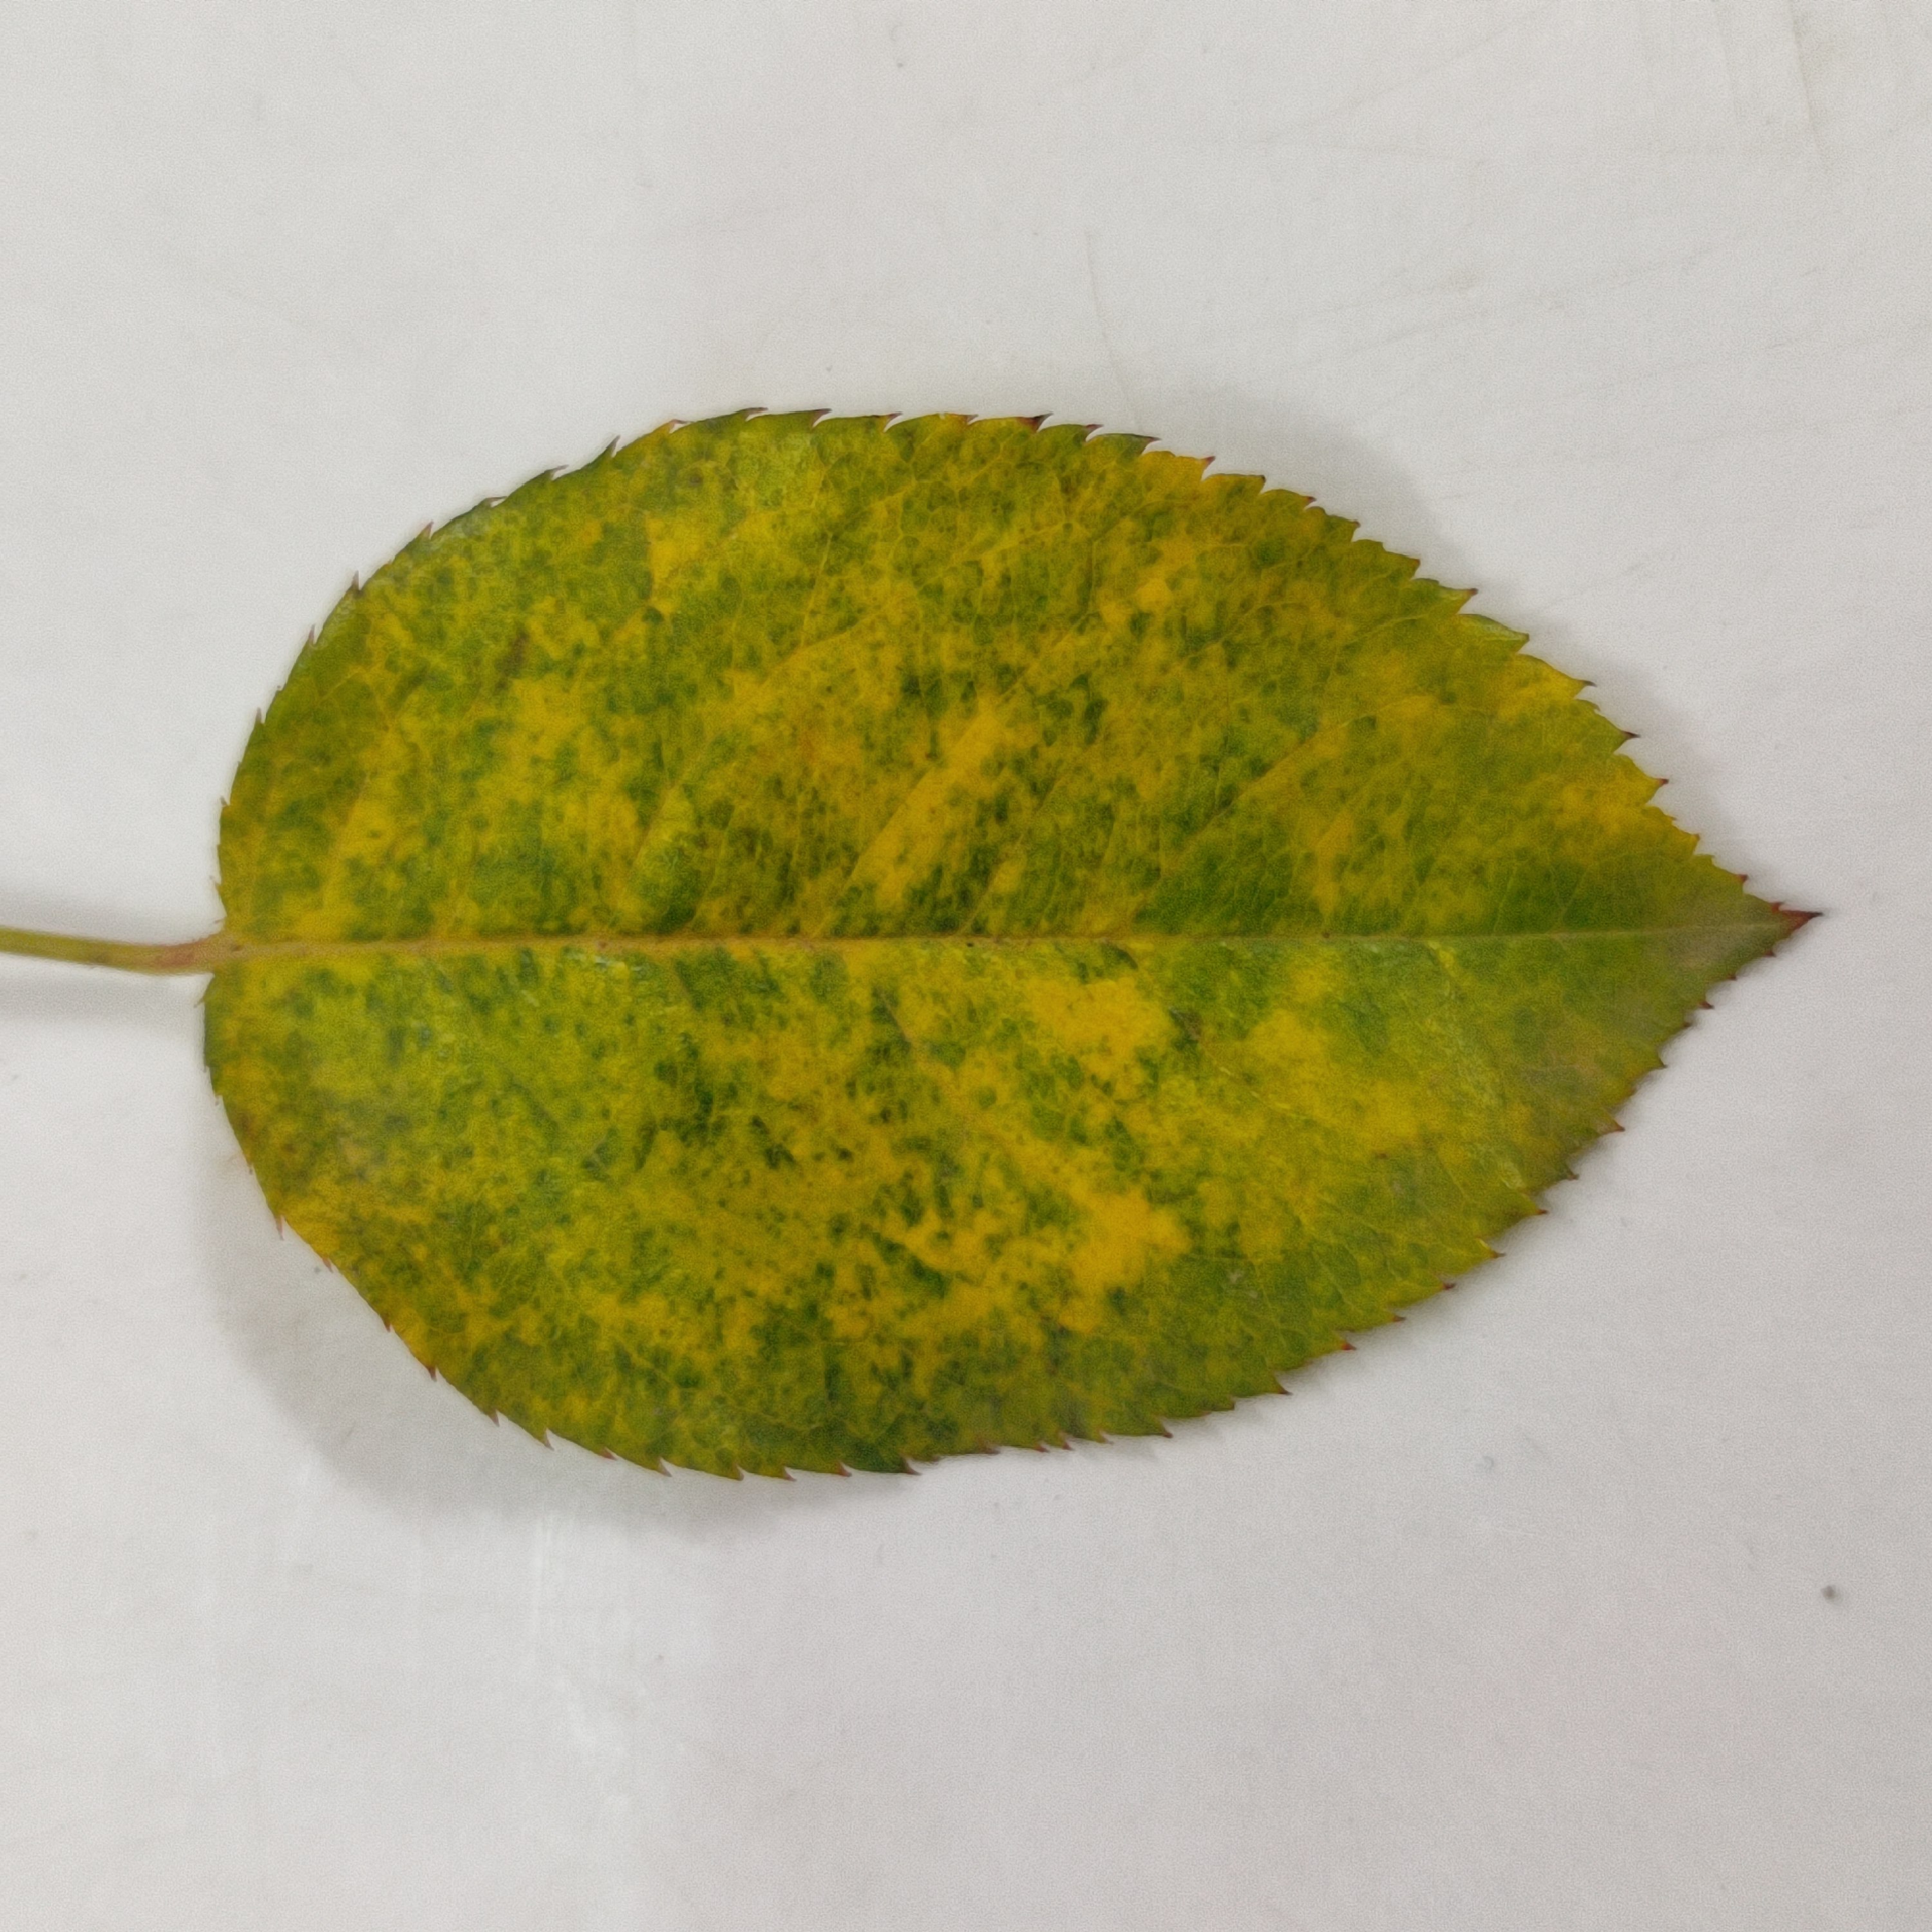
Label: Yellow Mosaic Virus